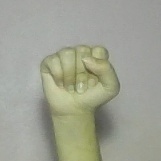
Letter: saad